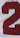
Number: 2